Royal jelly

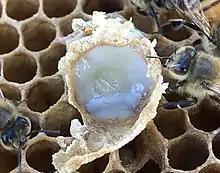
Queen larva in a cell on a frame with bees

During the process of creating new queens, the workers construct special queen cells. The larvae in these cells are fed with copious amounts of royal jelly. This type of feeding in part triggers the development of queen morphology, including the fully developed ovaries needed to lay eggs. Note however that some newer research shows it is not solely the presence of royal jelly that develops the queen but rather the absence of certain other nutrients fed to worker bees.